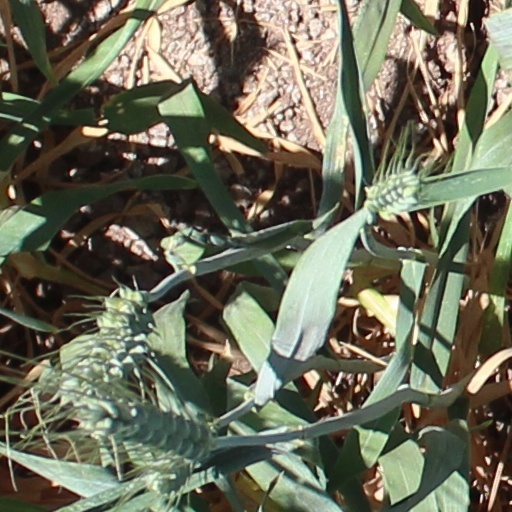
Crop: wheat